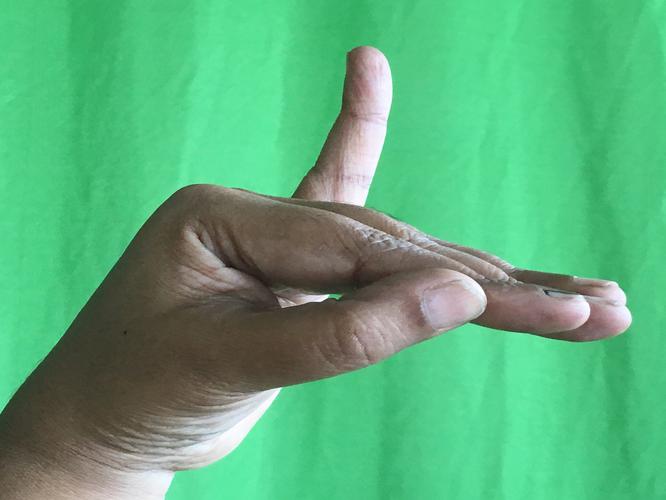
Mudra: Hamsapaksha
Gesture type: double_hand